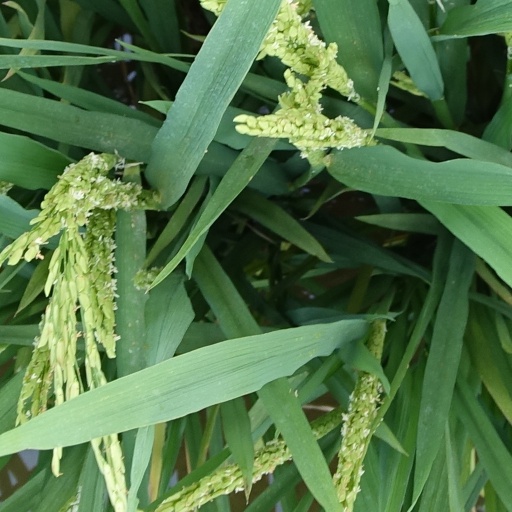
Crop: rice